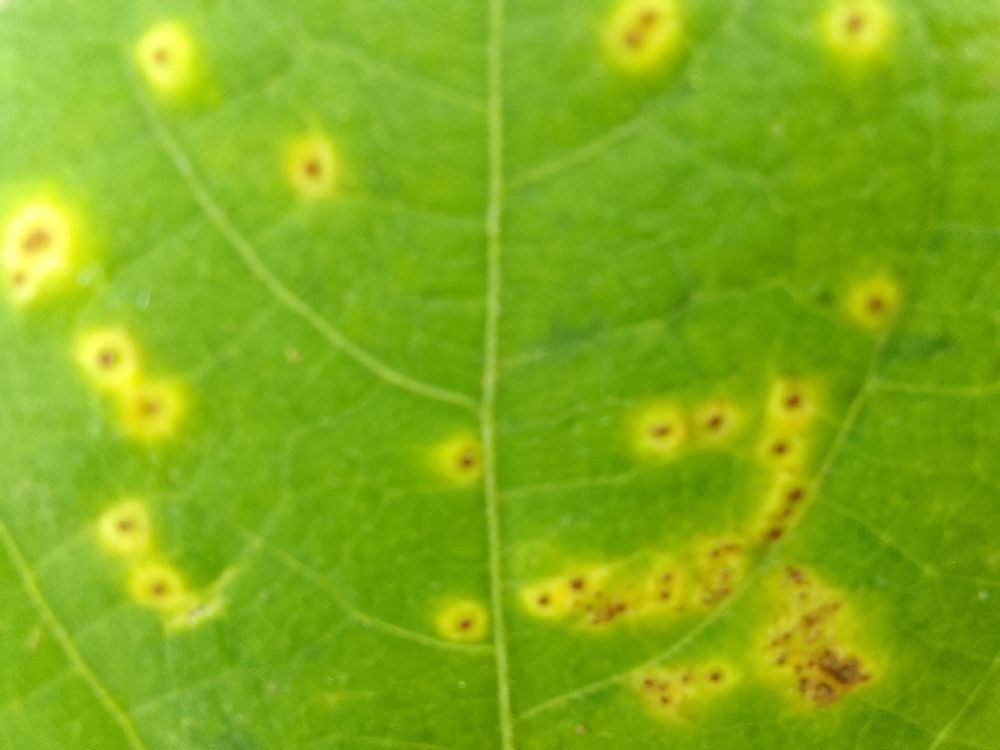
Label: rust